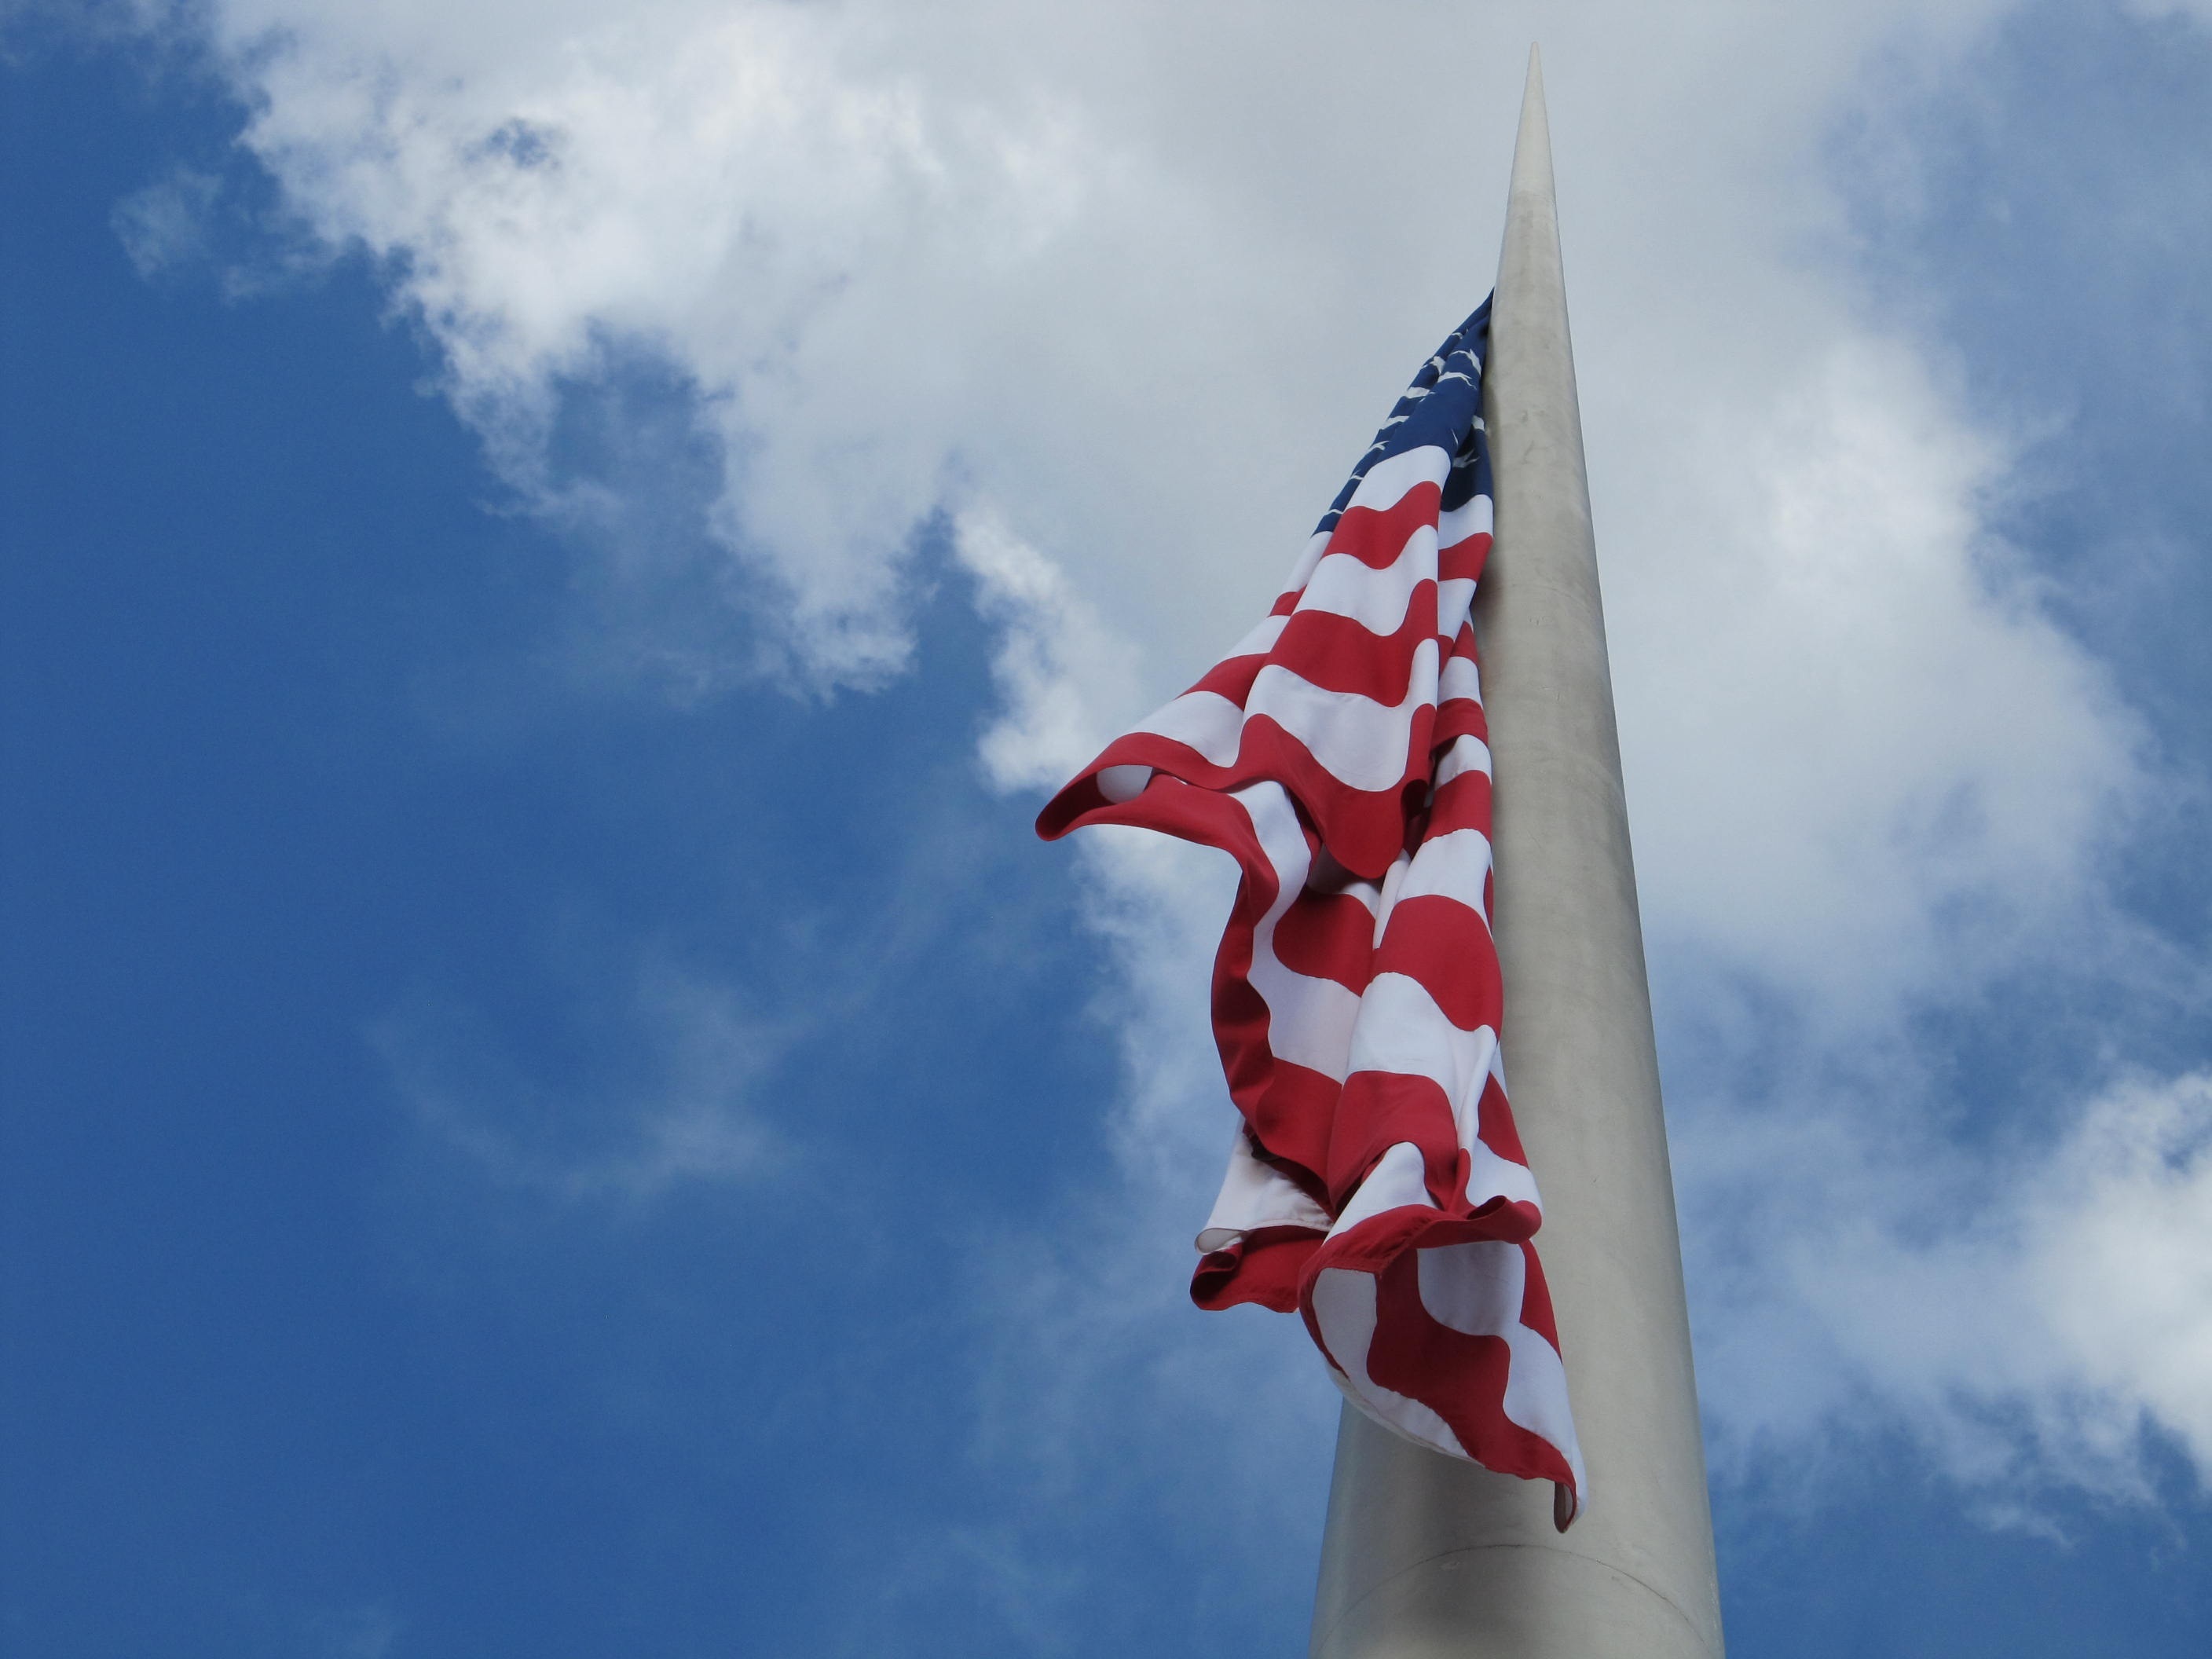
cloud, sky, wind, flying, country, symbol, mast, flag, breeze, usa, american flag, blue, stars and stripes, flagpole, emblem, blue sky, patriotism, united states, old glory, national, blowing, windy, patriotic, pride, waving, proud, flag of the united states, atmosphere of earth, stars and bars